Jairamdas Daulatram

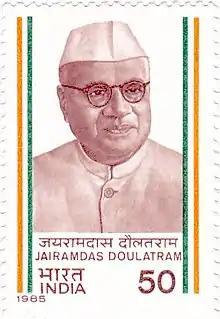
Jairamdas Daulatram on a 1985 stamp of India

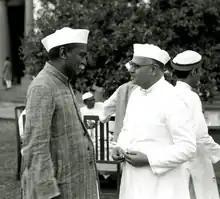
Rajendra Prasad and Jairamdas Daulatram

Jairamdas Daulatram (1891–1979) was an Indian political leader from Sindh, who was active in the Indian independence movement and later served in the Government of India. He was appointed as the Governor for the states of Bihar and later Assam. He played a key role in strengthening the North-East Frontier Tracts of India in the face of the Chinese annexation of Tibet, and managed the Indian integration of Tawang in 1951.